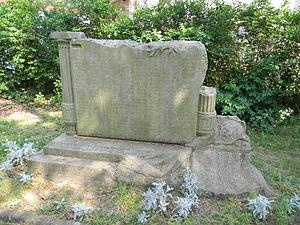
Monument aux mort: Aux membres du FCL morts pour la patrie 1914-1918 1939-1945
Le Football Club de Lyon, ou le Football Club Régates Lyonnaises entre 1899 et 1901, communément appelé le FC Lyon ou le FCL, est un club omnisports français fondé en 1893 par des élèves du lycée Ampère de Lyon. Ses couleurs sont traditionnellement le rouge et blanc. Il fut le principal club sportif de l'agglomération au moins jusqu'à la Seconde Guerre mondiale. Avant celle-ci, il obtient ses principaux résultats avec son équipe de rugby à XV, championne de France en 1910 et avec son équipe masculine de football qui atteint la finale de la Coupe de France 1918.